Republic of Ireland

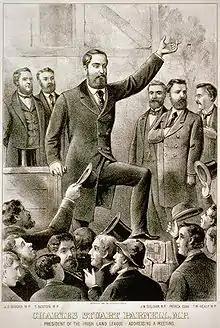
Charles Stewart Parnell (1846–1891) addressing a meeting. The Irish Parliamentary Party was formed in 1882 by Parnell.

From the Act of Union on 1 January 1801, until 6 December 1922, the island of Ireland was part of the United Kingdom of Great Britain and Ireland. During the Great Famine, from 1845 to 1849, the island's population of over 8 million fell by 30%. One million Irish died of starvation and disease and another 1.5 million emigrated, mostly to the United States. This set the pattern of emigration for the century to come, resulting in constant population decline up to the 1960s.